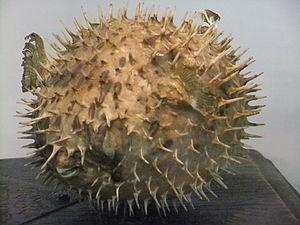
Le genre Diodon regroupe des espèces de poissons de la famille des Diodontidae ayant la capacité de gonfler. Une autre de leurs caractéristiques est d'avoir des piquants, ce qui les distingue des Tetraodontidae qui n'en ont pas.